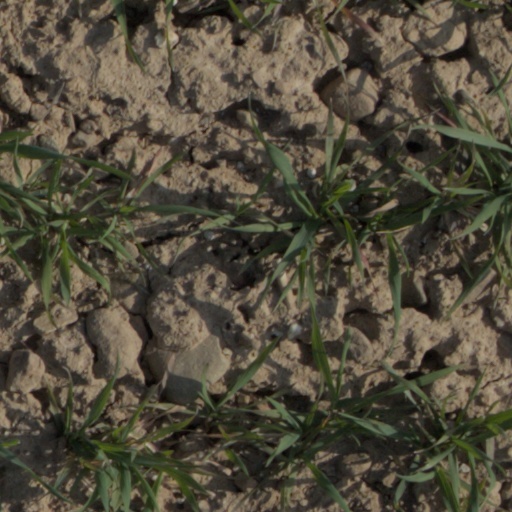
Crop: wheat